Postage stamps and postal history of Luxembourg

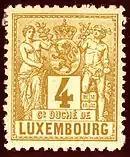
1882 Stamp of Luxembourg

Luxembourg issued its first stamps on 15 September 1852, depicting the portrait of King William III of the Netherlands, also the Grand Duke of Luxembourg. The stamps were issued in both Belgian and Prussian currency but later issues were issued only in Belgian currency. The name of the country was not shown on stamps until 1859.